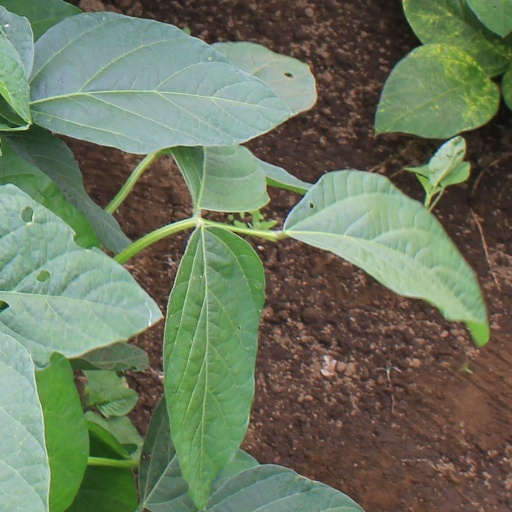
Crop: soybean